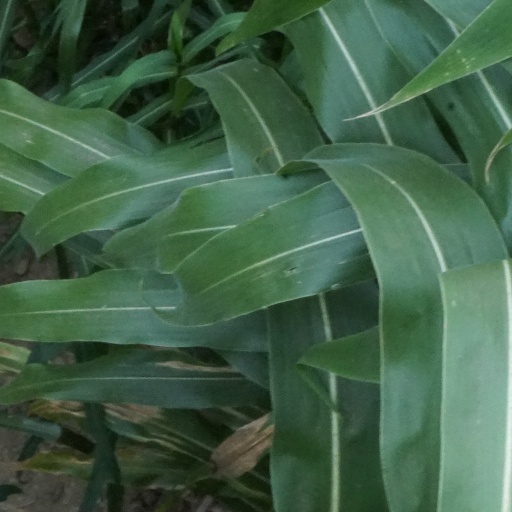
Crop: maize; corn